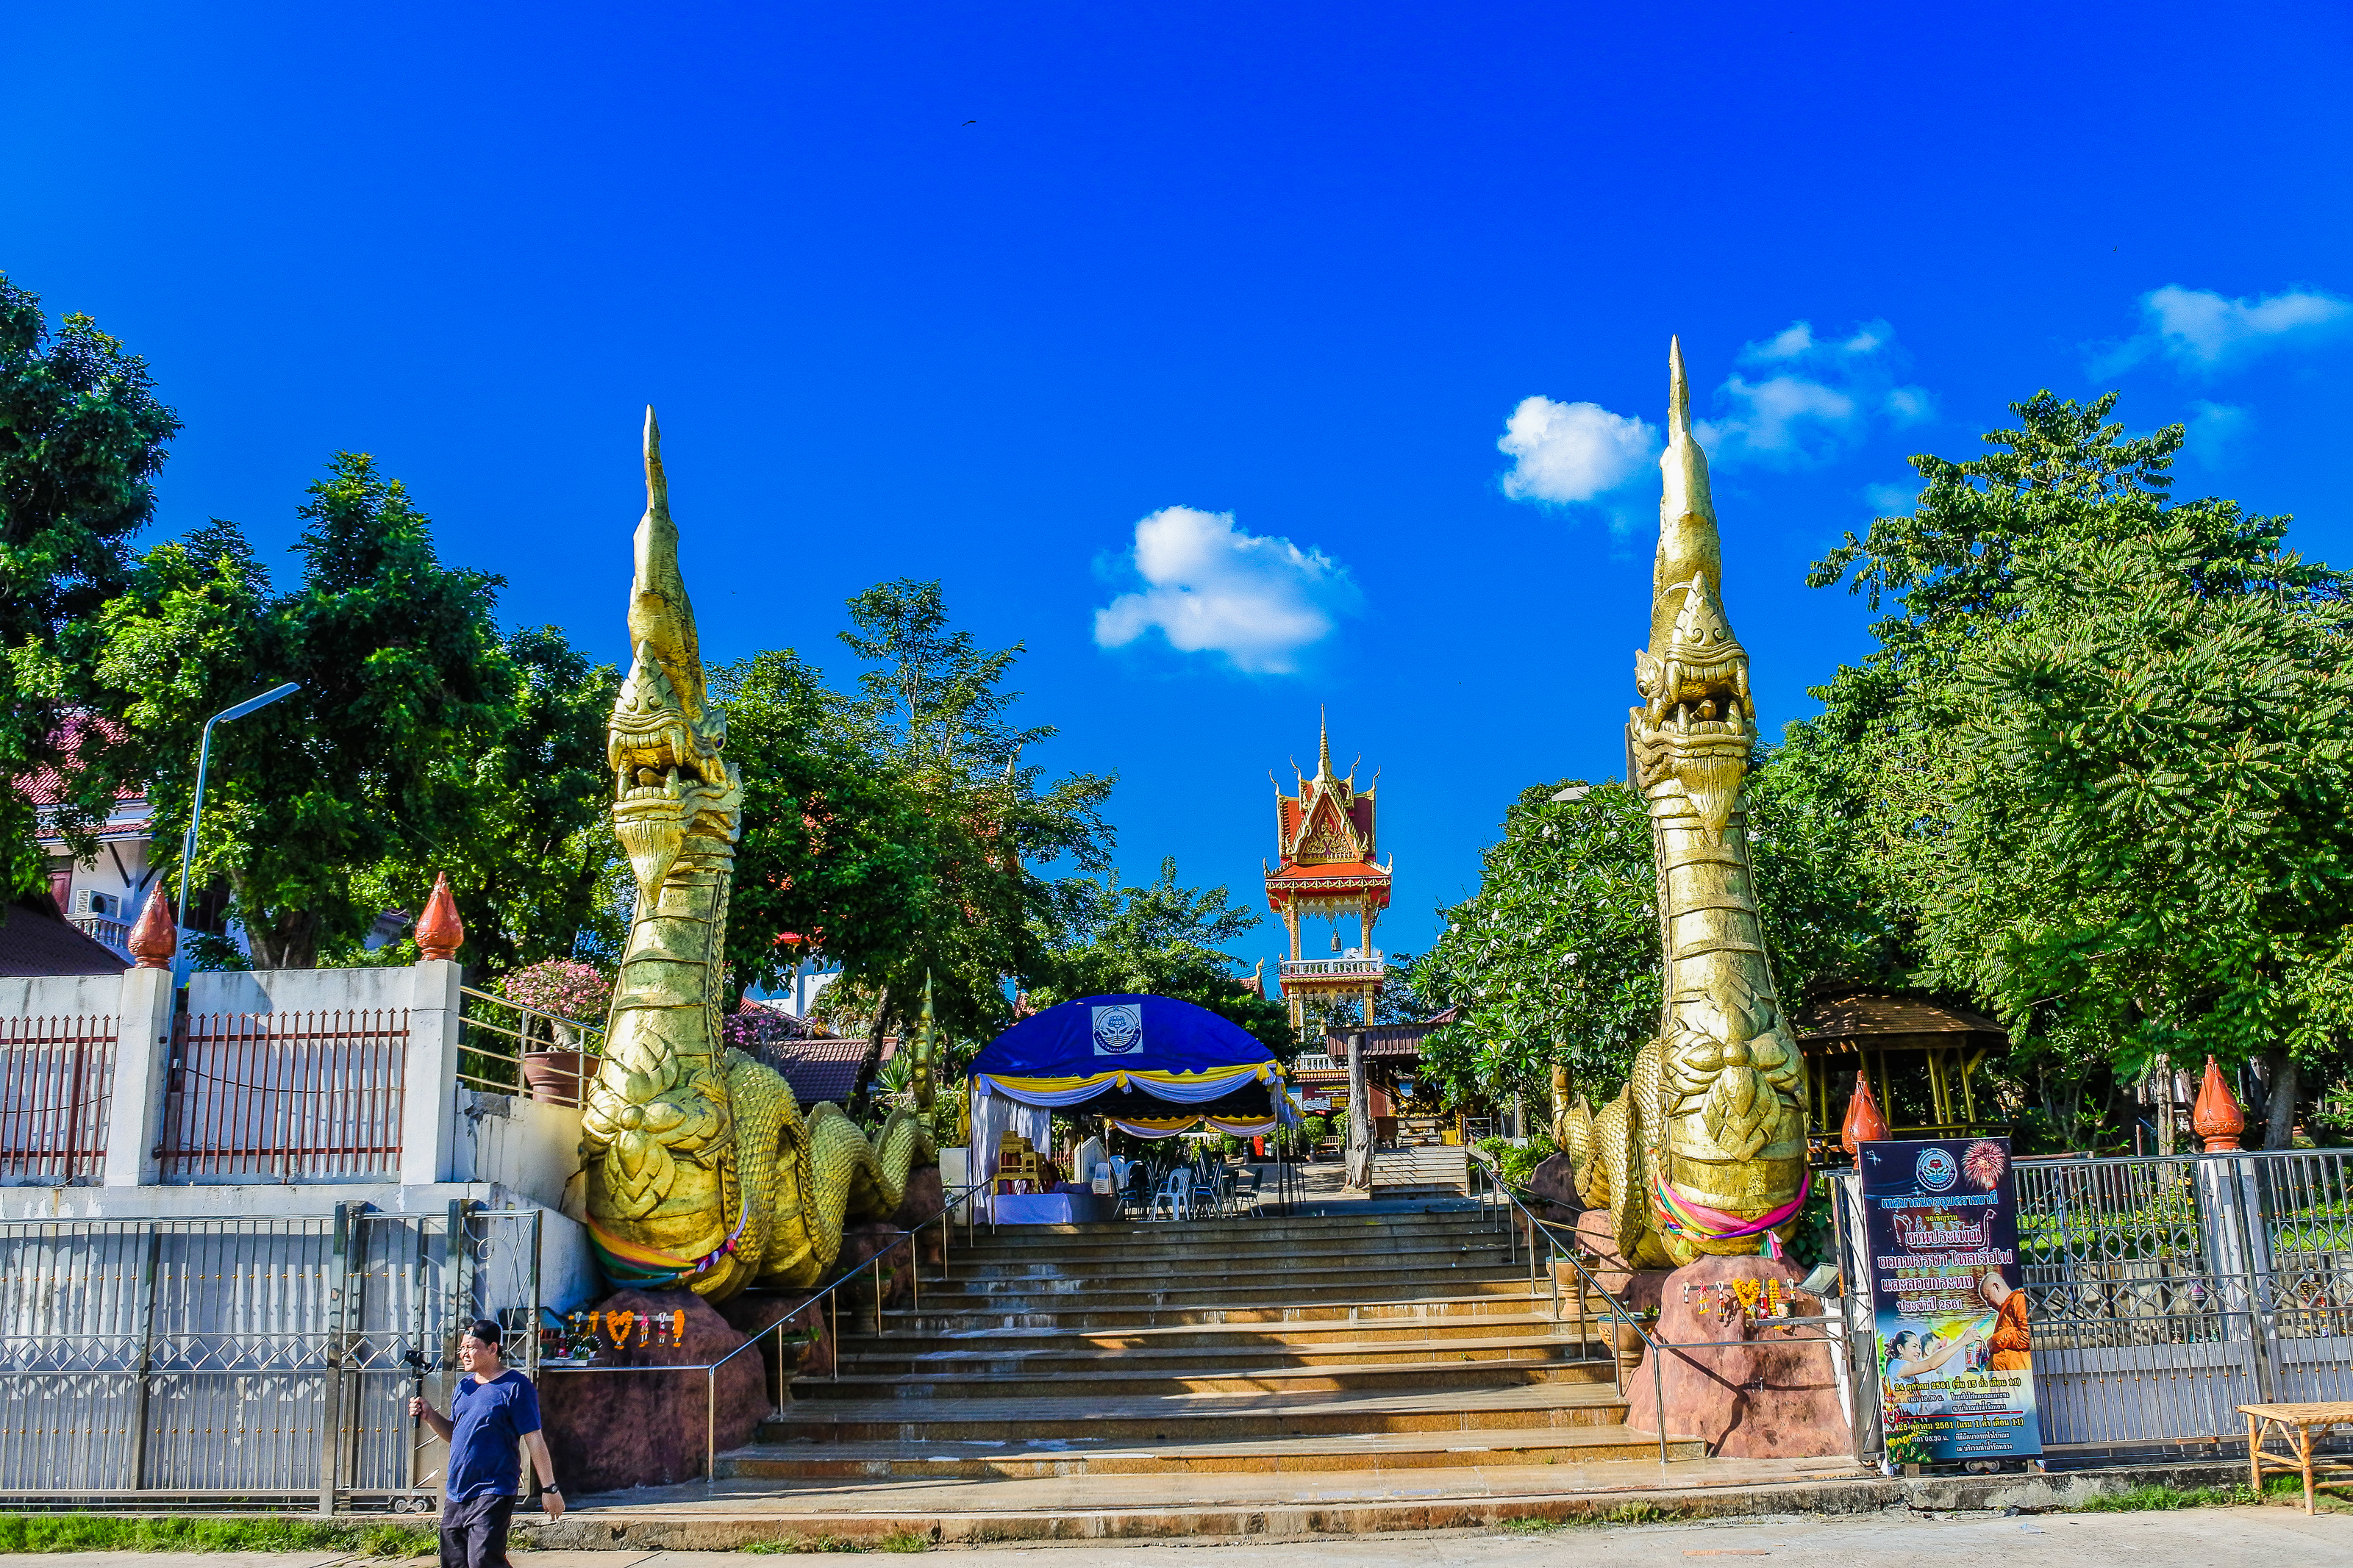
big, cobra, king of nagas, view, biggest, buddha, golden, religions, thailand snakes, serpent, landmark, sky, payanak, statue, thai, ancient, goldbuddha, traditional, background, style, worship, homage, religious, snake, believe, buddha with naga, life, gold, head, naga thai, design, buddhaimage, belief, architecture, art, famous, green, wallpaper, sculpture, wat, buddhism, places, blue, culture, buddhist, temple, garden, travel, naga, tourism, building, place of worship, tree, leisure, pagoda, cloud, tourist attraction, historic site, vacation, city, plant, tower, monument, world, mountain, spire, shrine